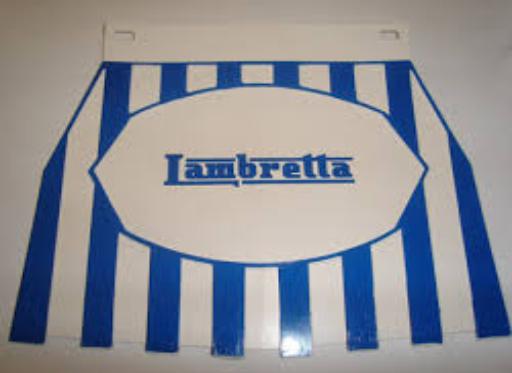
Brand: lambretta
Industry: Transportation